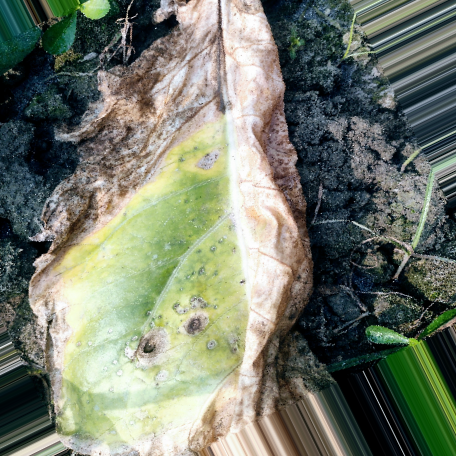
Label: Downy Mildew